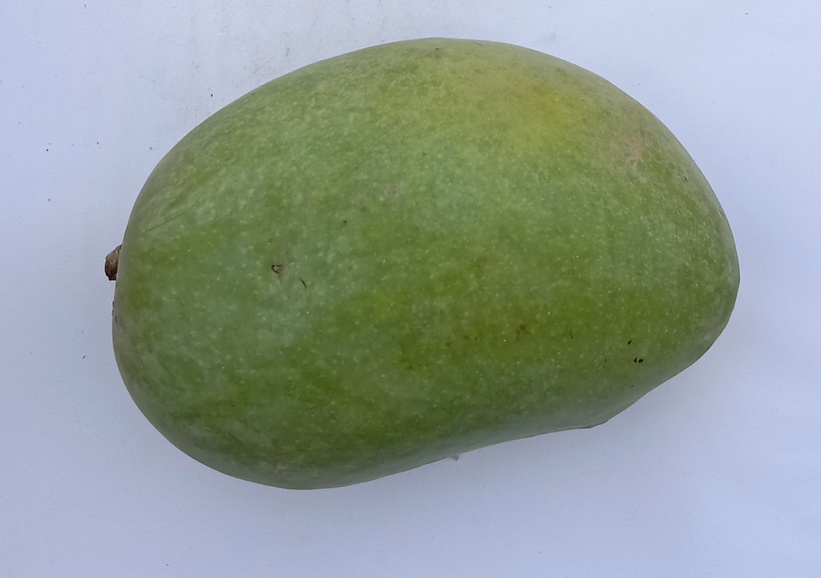
Mango variety: Chaunsa (White)